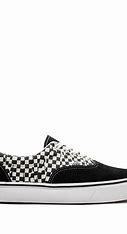
Brand: Vans
Model: Comfycush Era